Emil Wiesel

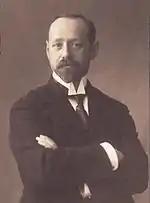
Emil von Wiesel

Emil Oskarovich Wiesel (Wiesel Emil Anton Joseph) – baron, the son of Acting State Councilor (rank in civil service in pre-1917 Russia), descended from the German-Austrian Wiesel family.